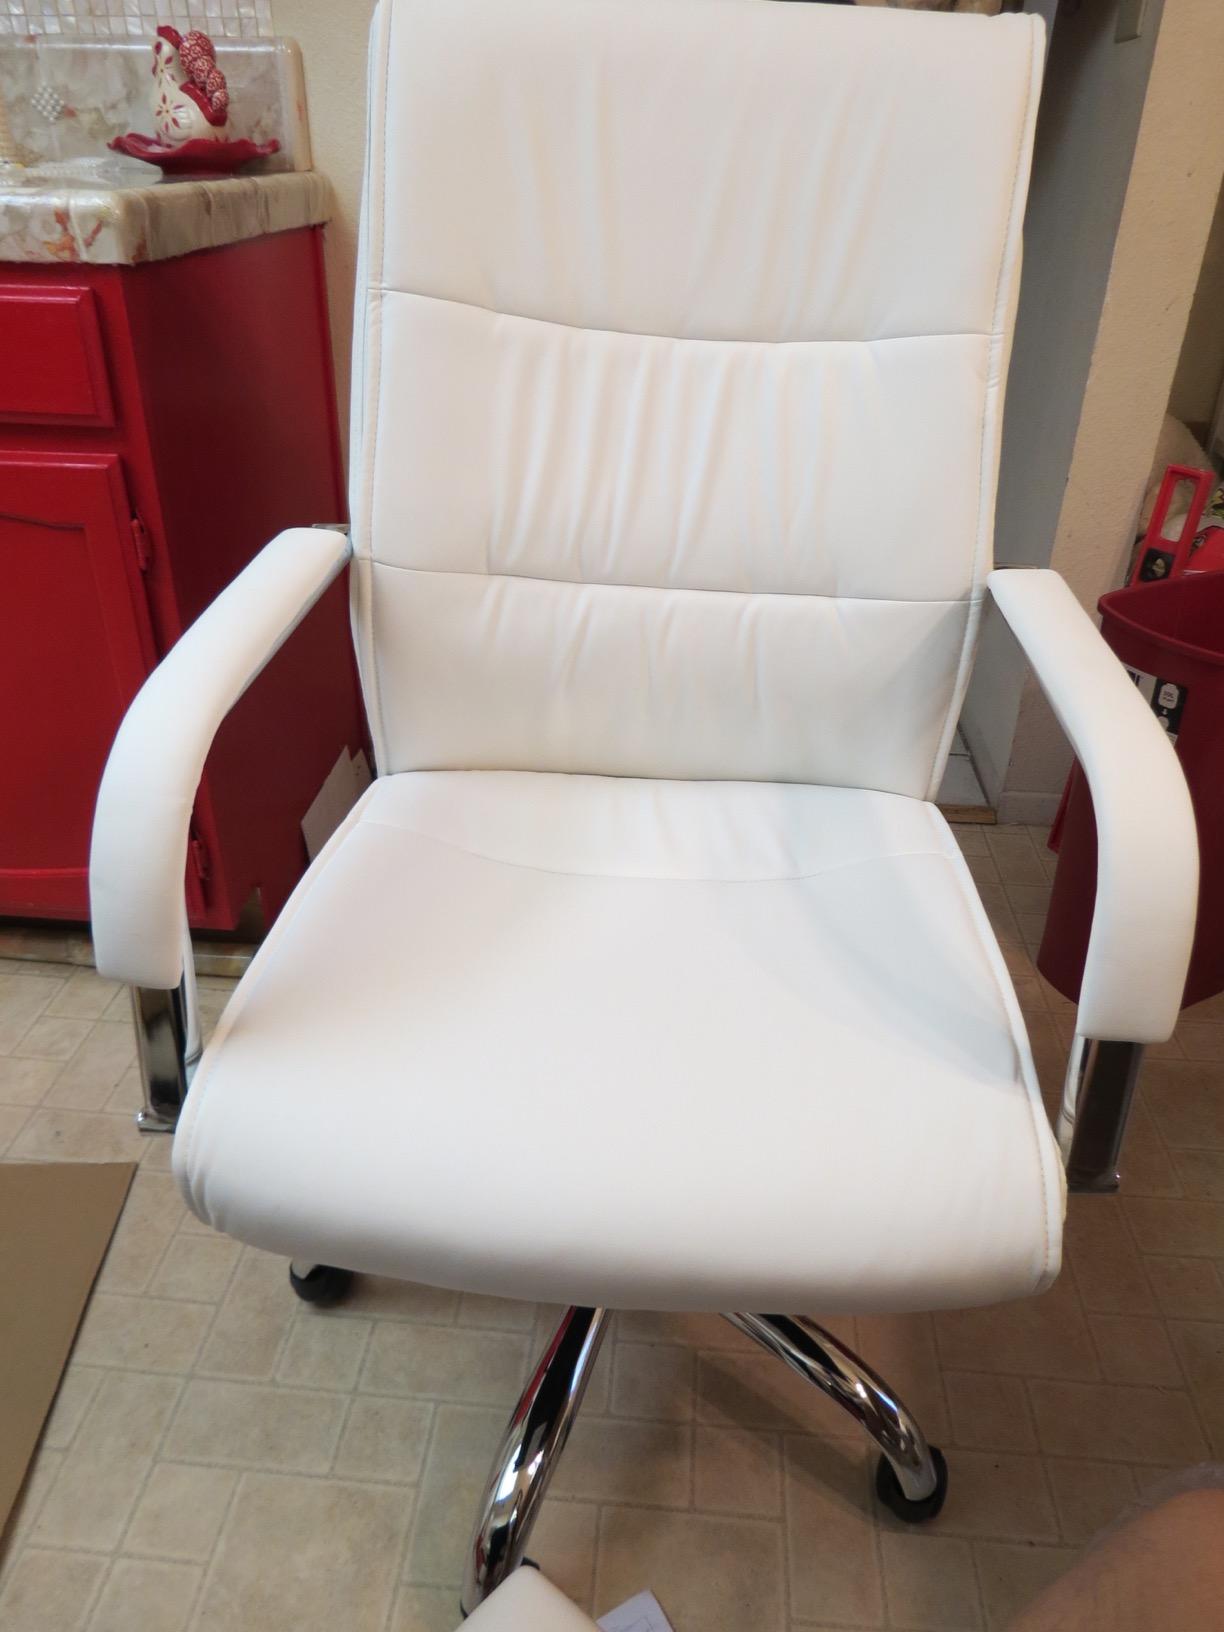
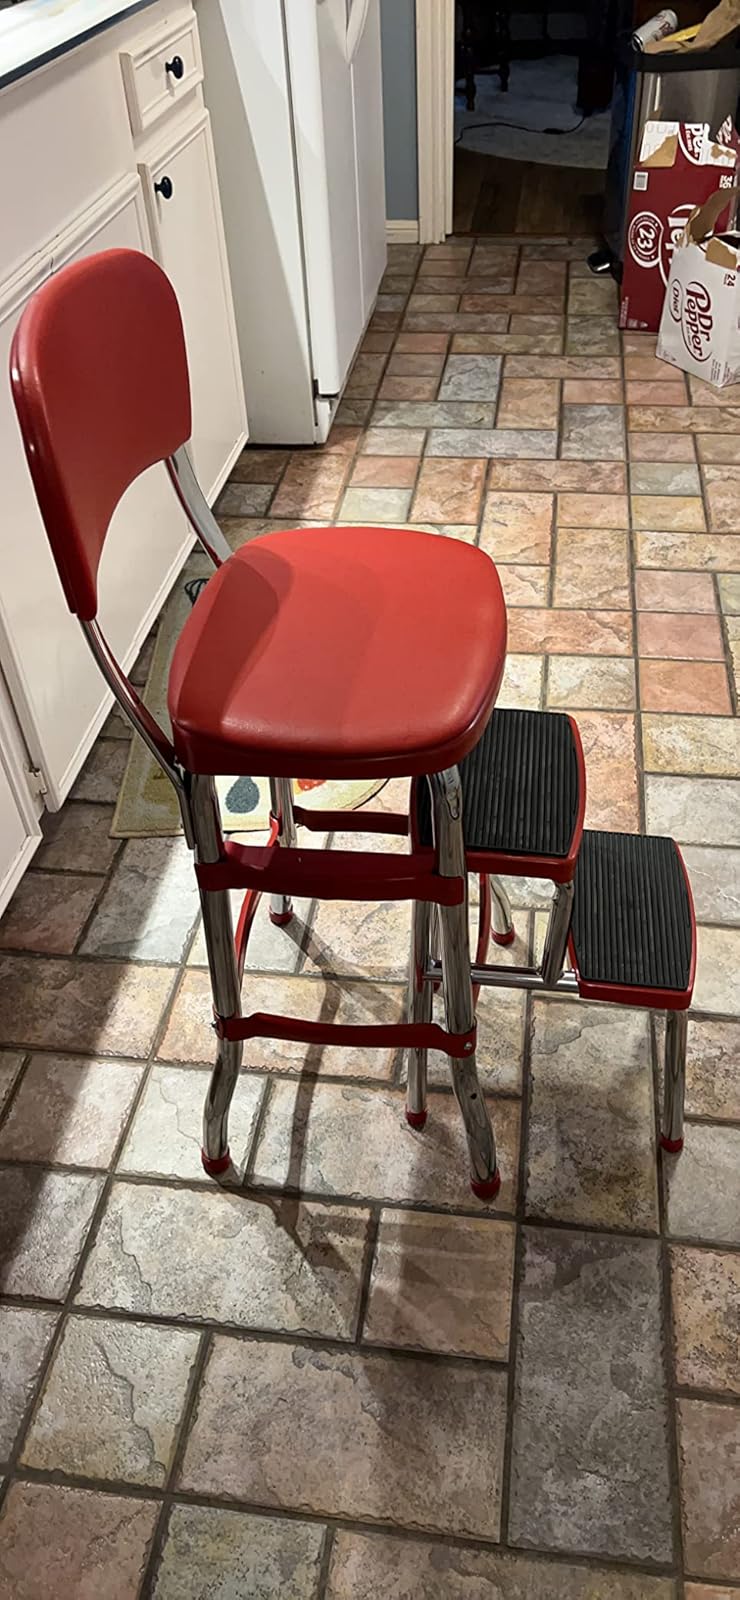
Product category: items_chair
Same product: no